H. W. Wilson Company

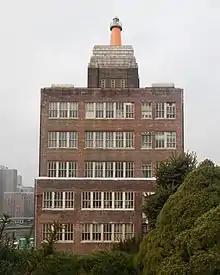
Lighthouse building, South Bronx

The H. W. Wilson Company was founded in 1898 by Halsey William Wilson, a student working his way through the University of Minnesota in Minneapolis, Minnesota. Together with his roommate, Henry S. Morris, Wilson started a book selling business serving educators and students at the university. When it was time for Morris to graduate, he sold his share of the business to Wilson. The H. W. Wilson Company's first original reference title was the "Cumulative Book Index", first published in 1898. This was followed by the "Readers' Guide to Periodical Literature" in 1901.